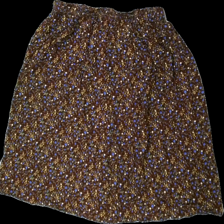
View: back
Type: Skirt
Category: Ladies
Brand: Missing
Colors: Brown, White, Blue, Multicolor
Material: 100% viscose
Pattern: Floral print
Cut: Regular
Size: L
Season: All
Damage location: top right
Damage 2 location: middle left
Damage 3 location: middle right
Price range: 50-100
Recommended usage: Reuse
Description: blommig kjol